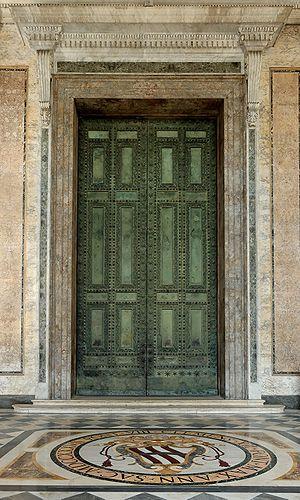
Vanteaux en bronze de la porte centrale de la basilique Saint-Jean-de-Latran (Rome).